Blackburn Shark

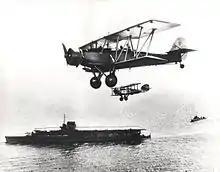
Fleet Air Arm Blackburn Shark in company with a Westland Wapiti, seen flying over

During May 1935, the Shark entered service with 820 Naval Air Squadron, replacing its Fairey Seals, aboard HMS "Courageous". During the following year, it also equipping an additional two squadrons, 810 and 821. The FAA opted to actively deploy the Shark both in its landplane configuration on board the Royal Navy's aircraft carriers and as a seaplane on its battlecruisers, such as HMS "Warspite" and HMS "Repulse"; in the latter capacity, it would either be catapult-launched or lowered over the side to take off from the water, dependent on available equipment. Its seaworthiness was a particular point of praise, possessing favourable rough water handling and buoyancy characteristics.